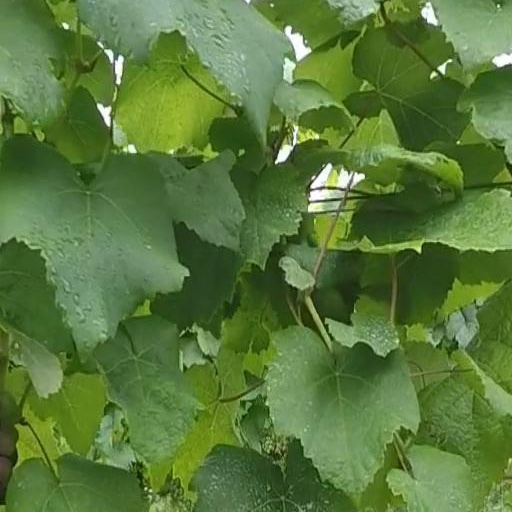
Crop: grape